Astra Superstars

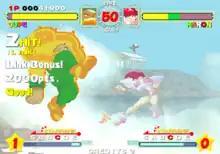
A match between Cupe (left) and Maron (right)

The object of the airborne-based fighting game is to knock out the opponent in two out of three rounds (except the one round-only final boss fight). There are two modes in the original arcade version: "Story Mode" (1P-only) or "1P VS. 2P". In "Story Mode", at the beginning of each battle, the player must converse with the opponent by selecting one of three sentences. Depending on which sentence is selected, the CPU-controlled opponent will either "Heat Up" (become hard), "Cool Down" (become easy) or stay neutral before fighting (no difficulty change).